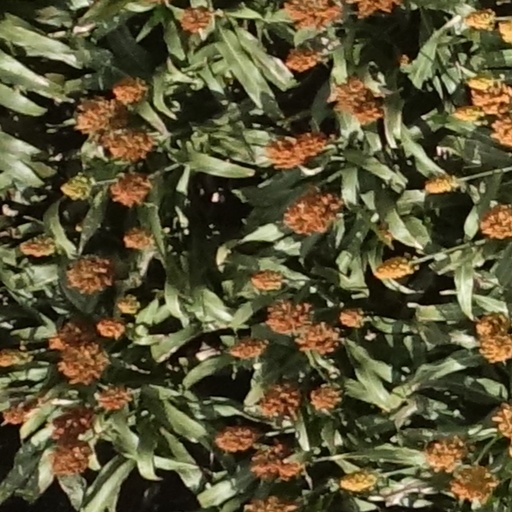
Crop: sorghum